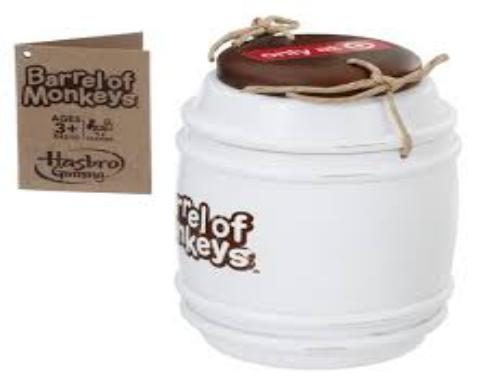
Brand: barrel o' monkeys
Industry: Leisure